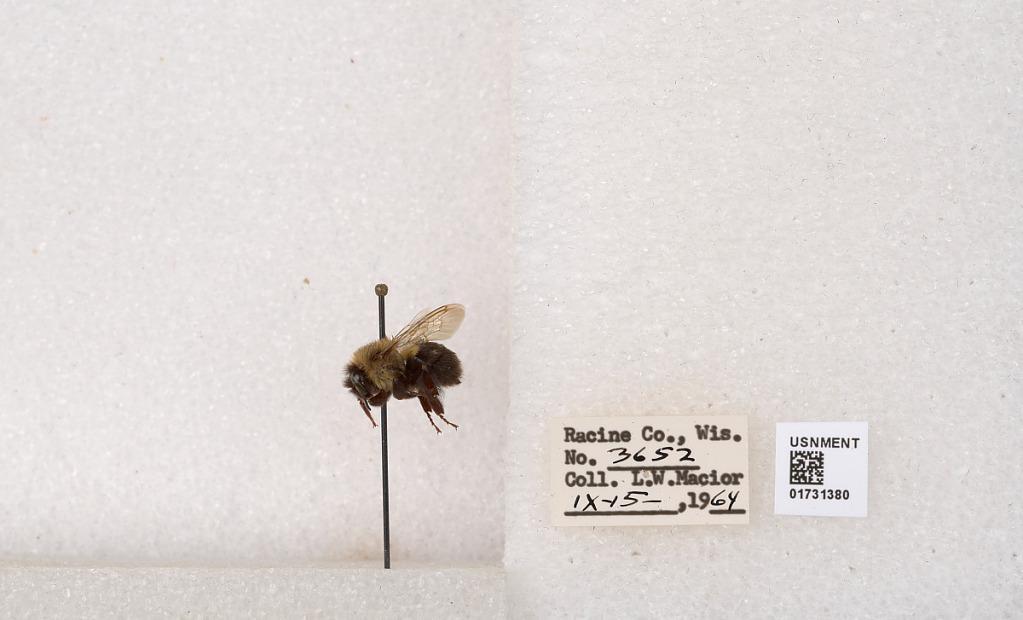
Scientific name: Bombus impatiens Cresson
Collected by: L. Macior
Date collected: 1964-9-15
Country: United States
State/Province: Wisconsin
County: Racine
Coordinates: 42.7299, -87.8123